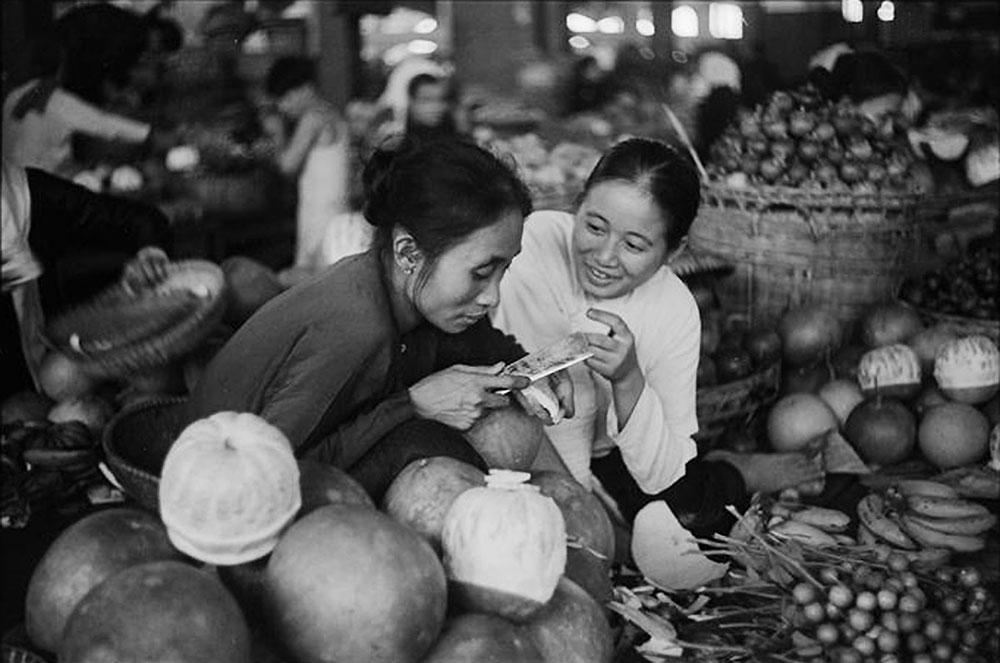
hai người phụ nữ đang ngồi bên nhiều loại trái cây